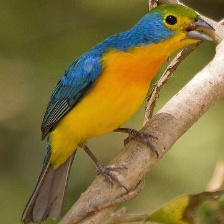
Species: ORANGE BRESTED BUNTING
Scientific name: PASSERINA LECLANCHERII
ImageNet parent category: indigo_bunting